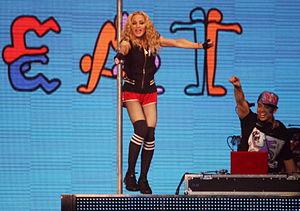
Le Sticky and Sweet Tour est la huitième tournée mondiale de la chanteuse américaine Madonna, faisant la promotion de son onzième album, Hard Candy. La tournée a débuté le 23 août 2008 à Cardiff, Royaume-Uni, et s'est achevé le 2 septembre 2009, à Tel Aviv, Israël. Elle a visité quatre continents, dont l'Europe, l'Amérique du Nord, l'Amérique du Sud et l'Asie, pour un total de 86 dates. Cette tournée marque également la première collaboration de Madonna avec Live Nation. Les dates furent annoncées en février 2008 pour les étapes américaines et européennes. La tournée devait initialement se rendre en Australie mais cette étape fut par la suite abandonnée en raison de causes budgétaires. C'est la costumière de Madonna, Arianne Philips, qui confectionne une fois de plus les costumes, avec l'aide d'autres créateurs.